On God

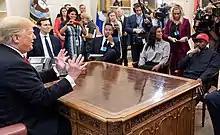
West references the 13th Amendment to the United States Constitution on the song, which he discussed during a meeting with Donald Trump in 2018.

Musically, "On God" is an electronic track, with elements of gospel and house music. It stands as a contrast from other tracks on "Jesus Is King", going against the primarily gospel and hip hop style. The song samples the line "Yo Pi'erre, you wanna come out here?" from the American sitcom "The Jamie Foxx Show", using it as Pi'erre Bourne's producer tag. Its melody is reliant on lush synths from Cerda, which crescendo and were described as reminiscent of West's third studio album "Graduation" (2007). According to AllMusic writer Neil Z. Yeung, the song contains "digital swirling". Trap drops and loud drums are also featured. West's rapping is accompanied at times by an interpolation of his 2012 collaborative single "Mercy" with Big Sean, Pusha T, and 2 Chainz, which in turn samples YB's "Lambo" from the same year.